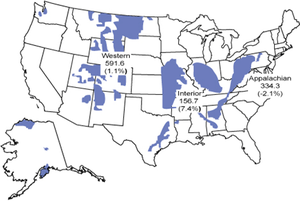
Le secteur de l'énergie aux États-Unis est marqué par la prépondérance des combustibles fossiles : pétrole, charbon et gaz naturel. Le nucléaire assure 8,8 % de la production, couvrant 8,3 % de la consommation ; les énergies renouvelables fournissent 12,2 % de la production, couvrant 11,4 % de la consommation.